The Vancouver Asahi

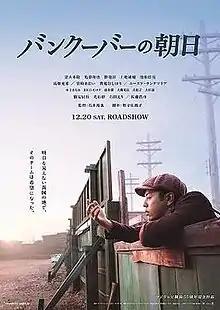
Poster

is a 2014 Japanese-Canadian coproduced baseball drama film directed by Yuya Ishii, based on the true story of a Vancouver-based baseball team called the Vancouver Asahi which existed before the Second World War. It was released to Japanese theaters on December 20.